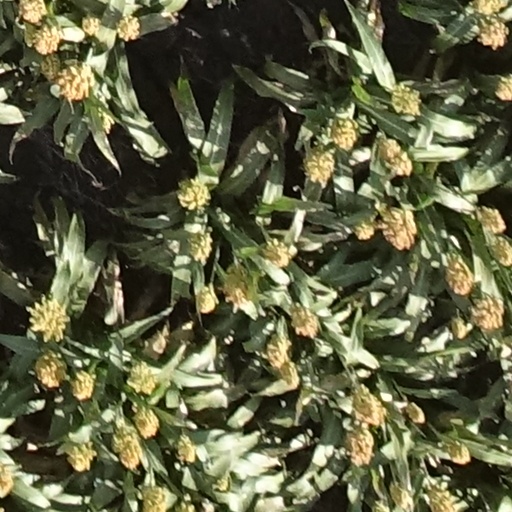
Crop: sorghum